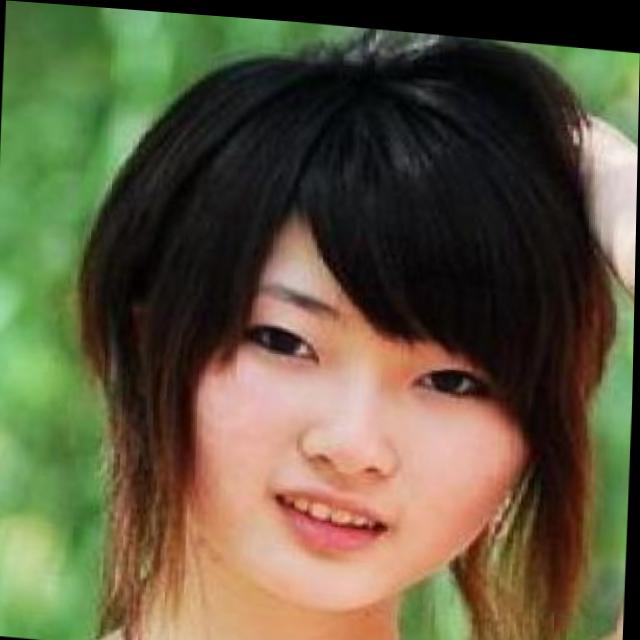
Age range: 13-20